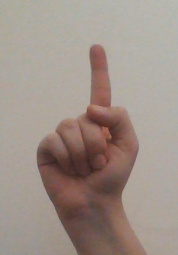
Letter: bb